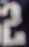
Number: 2